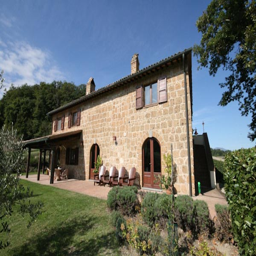
the country house with the front terrace